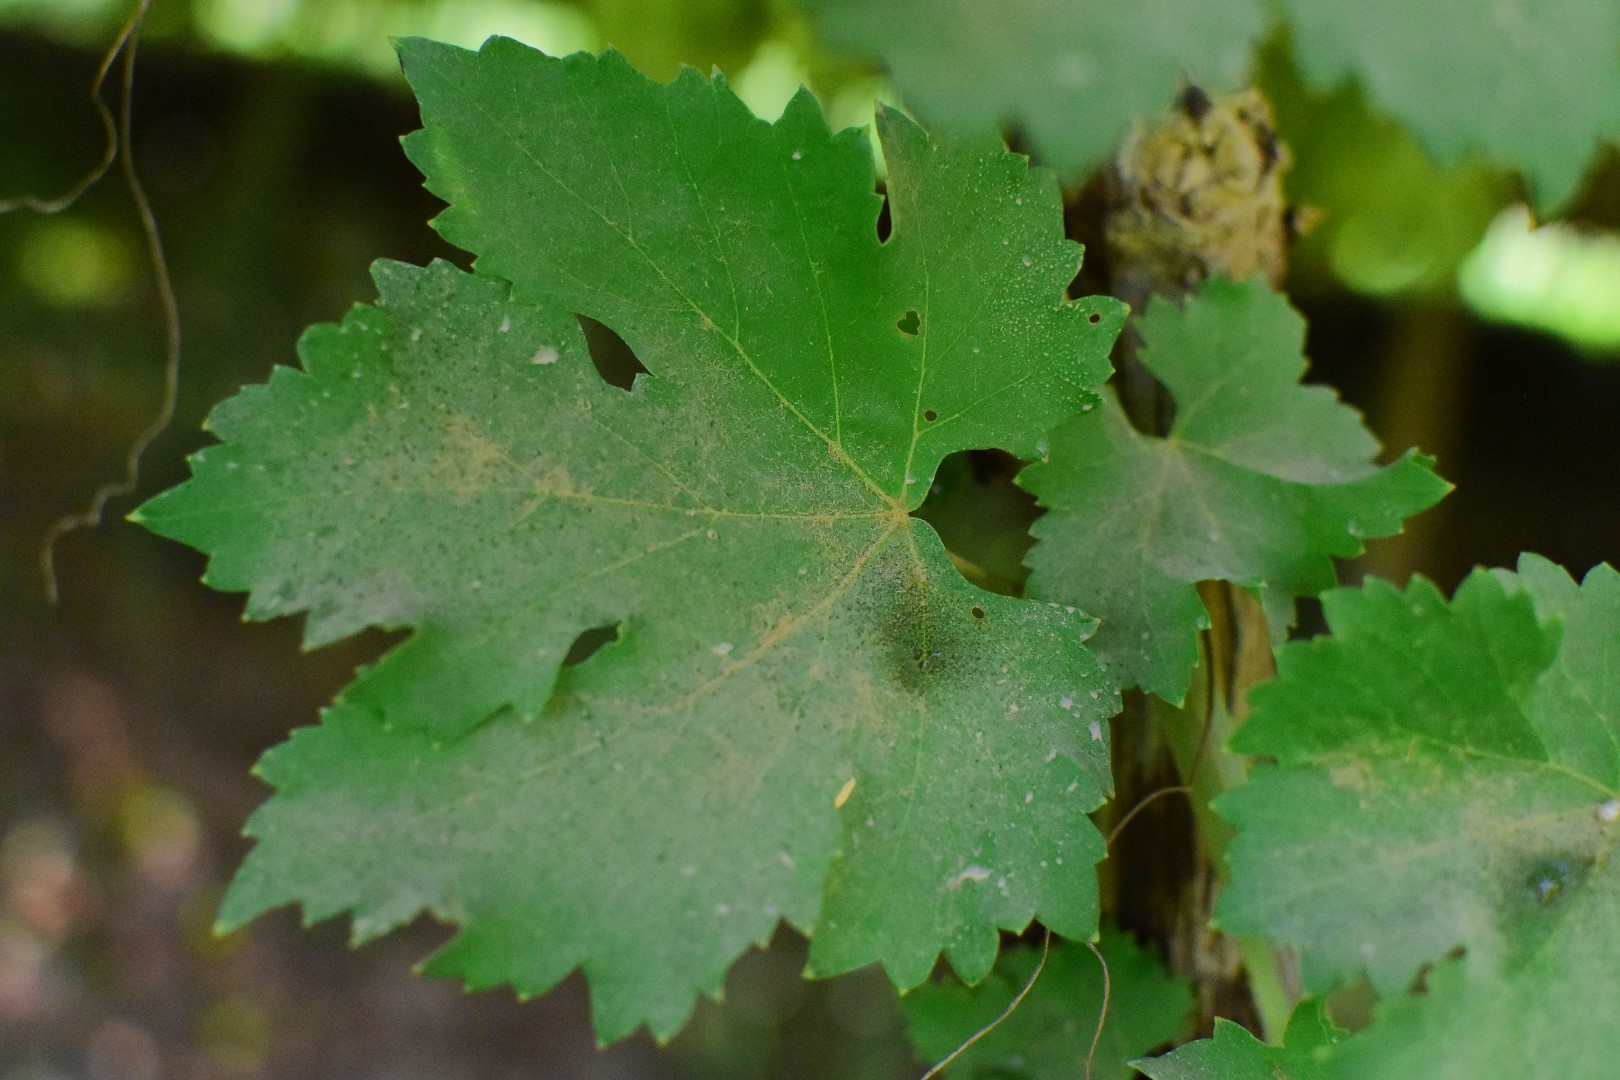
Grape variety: Deas Al-Annz